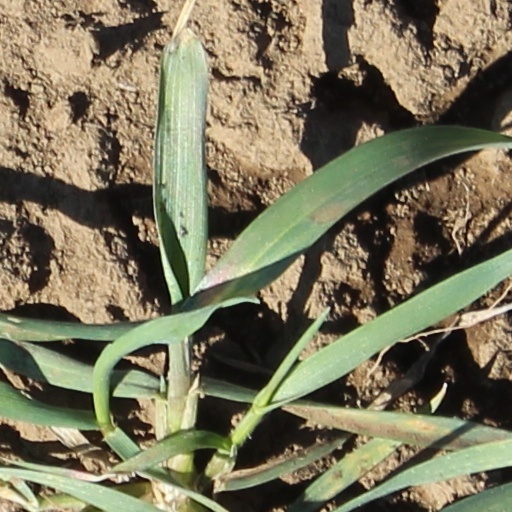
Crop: wheat